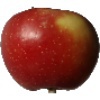
Label: braeburn_apple